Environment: real
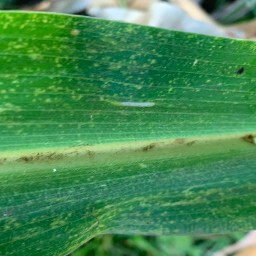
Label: lethal_necrosis